Simone van der Vlugt

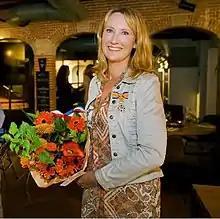
Simone van der Vlugt.

Simone van der Vlugt (born 15 December 1966) is a Dutch writer, known there for her historical and young adult novels. She has also written for younger children, and adults. Several of her crime novels have been published in English.